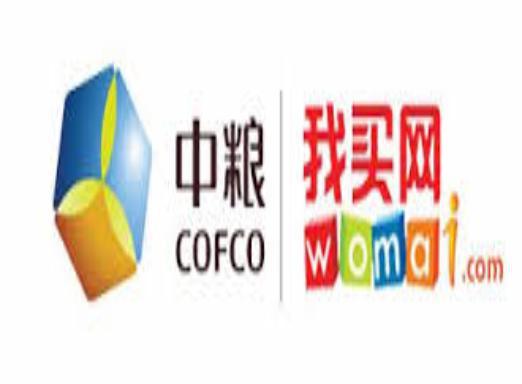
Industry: Others